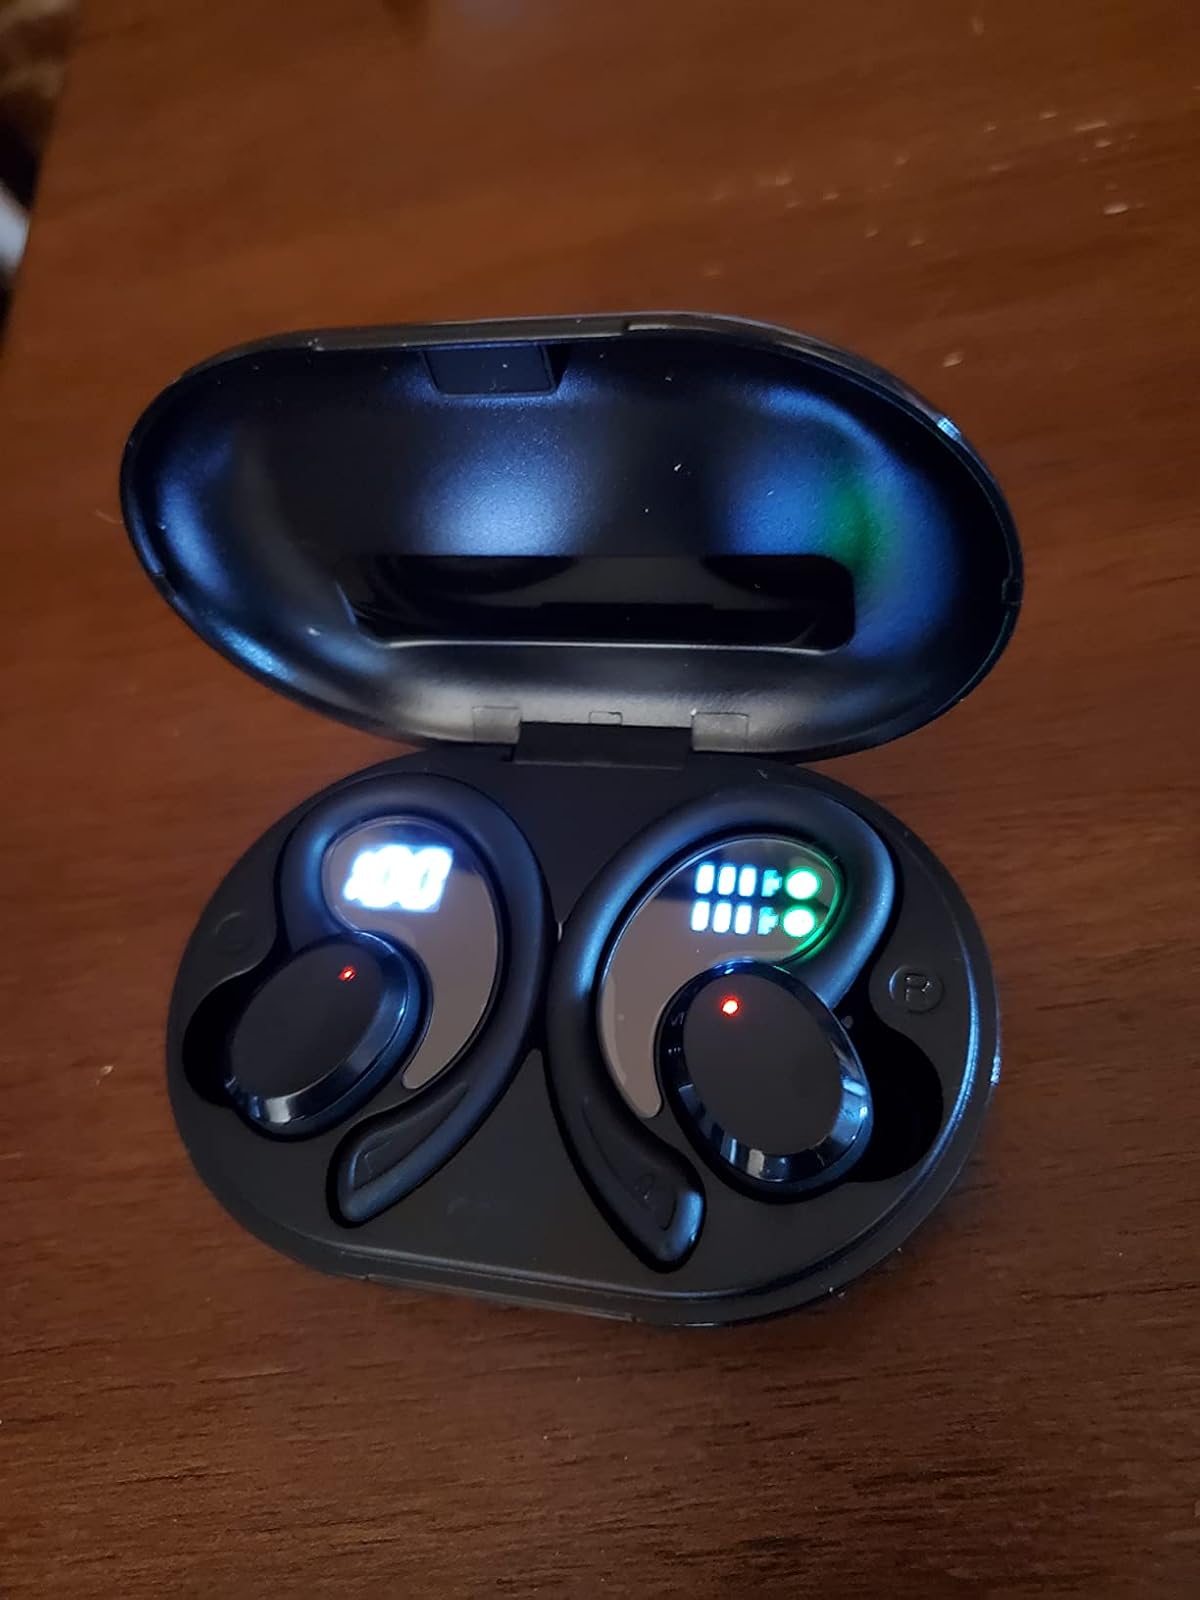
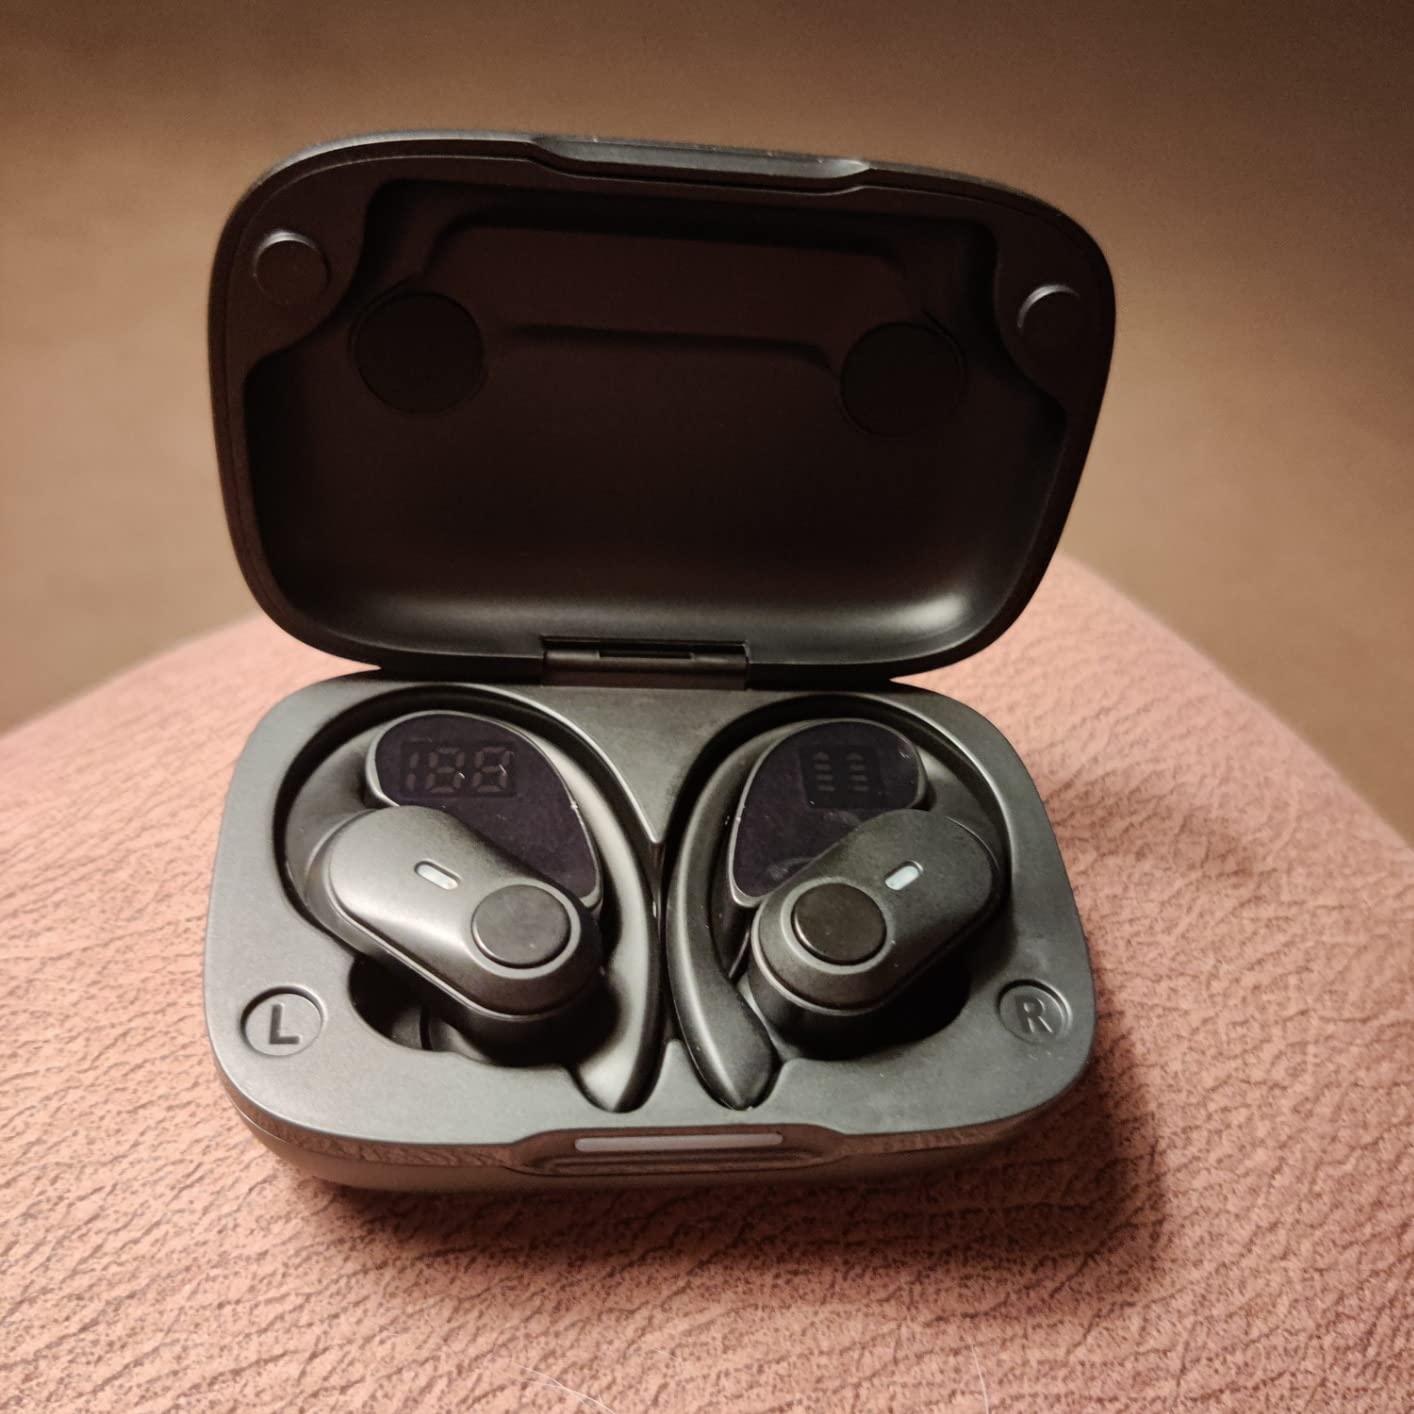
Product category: earbuds
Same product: no